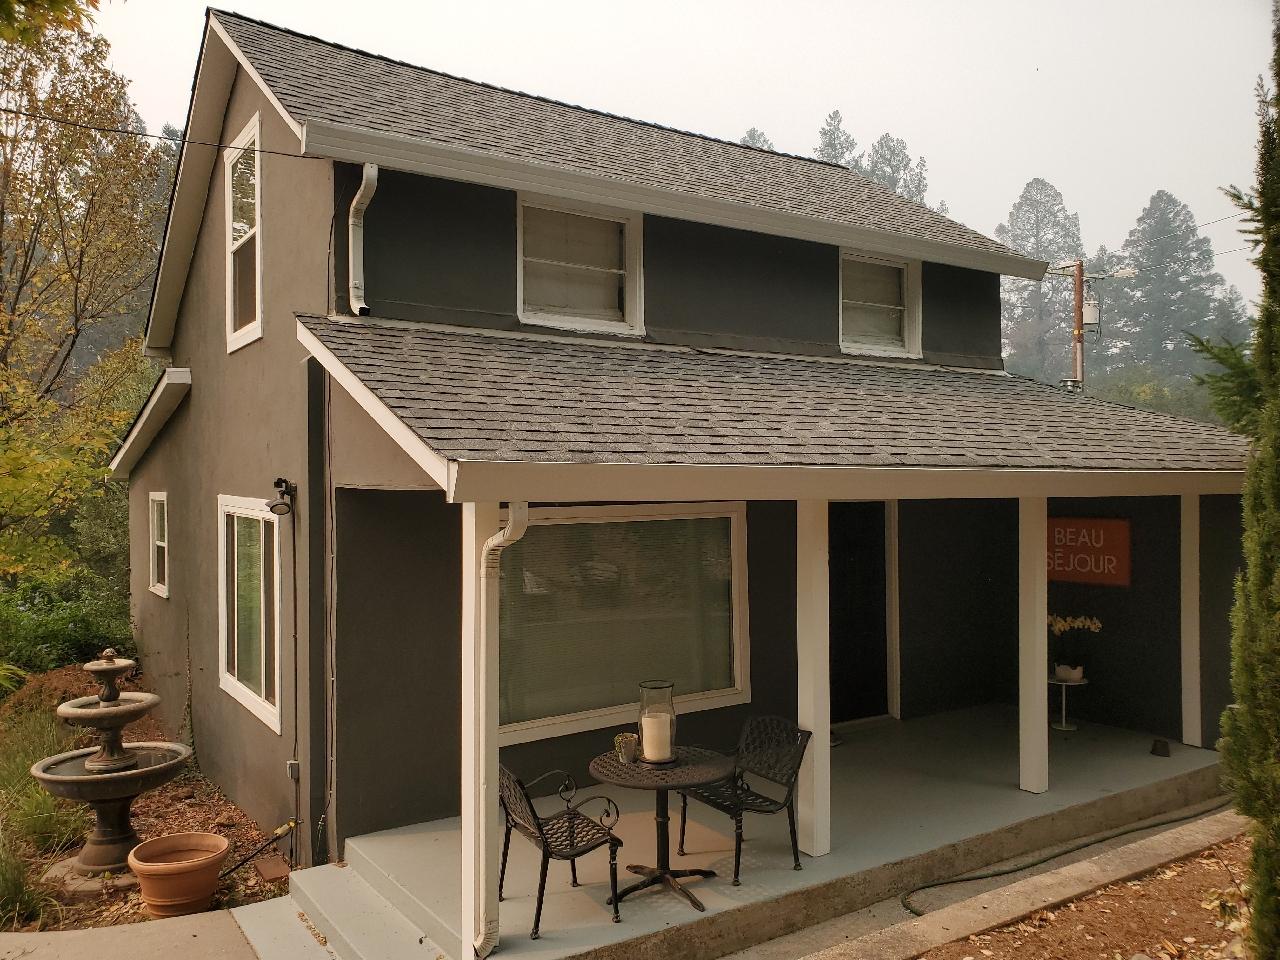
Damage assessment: no_damage